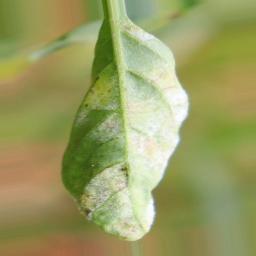
Label: cercospora